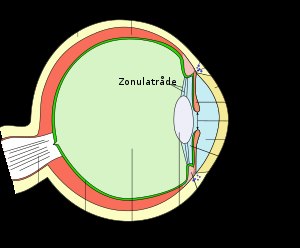
Lys / Lys som sanseindtryk
Skematisk længdesnit gennem det menneskelige øje
Lys betegner sædvanligvis den del af det elektromagnetiske spektrum som er synligt for det menneskelige øje ved hjælp af synssansen, kaldet synligt lys. Det er normalt defineret som elektromagnetisk stråling med bølgelængder mellem 400 og 700 nanometer, det vil sige mellem det infrarøde og det ultraviolette.